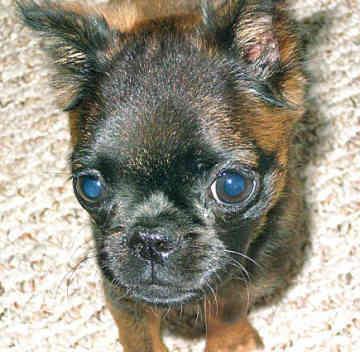
Brabancon_griffon